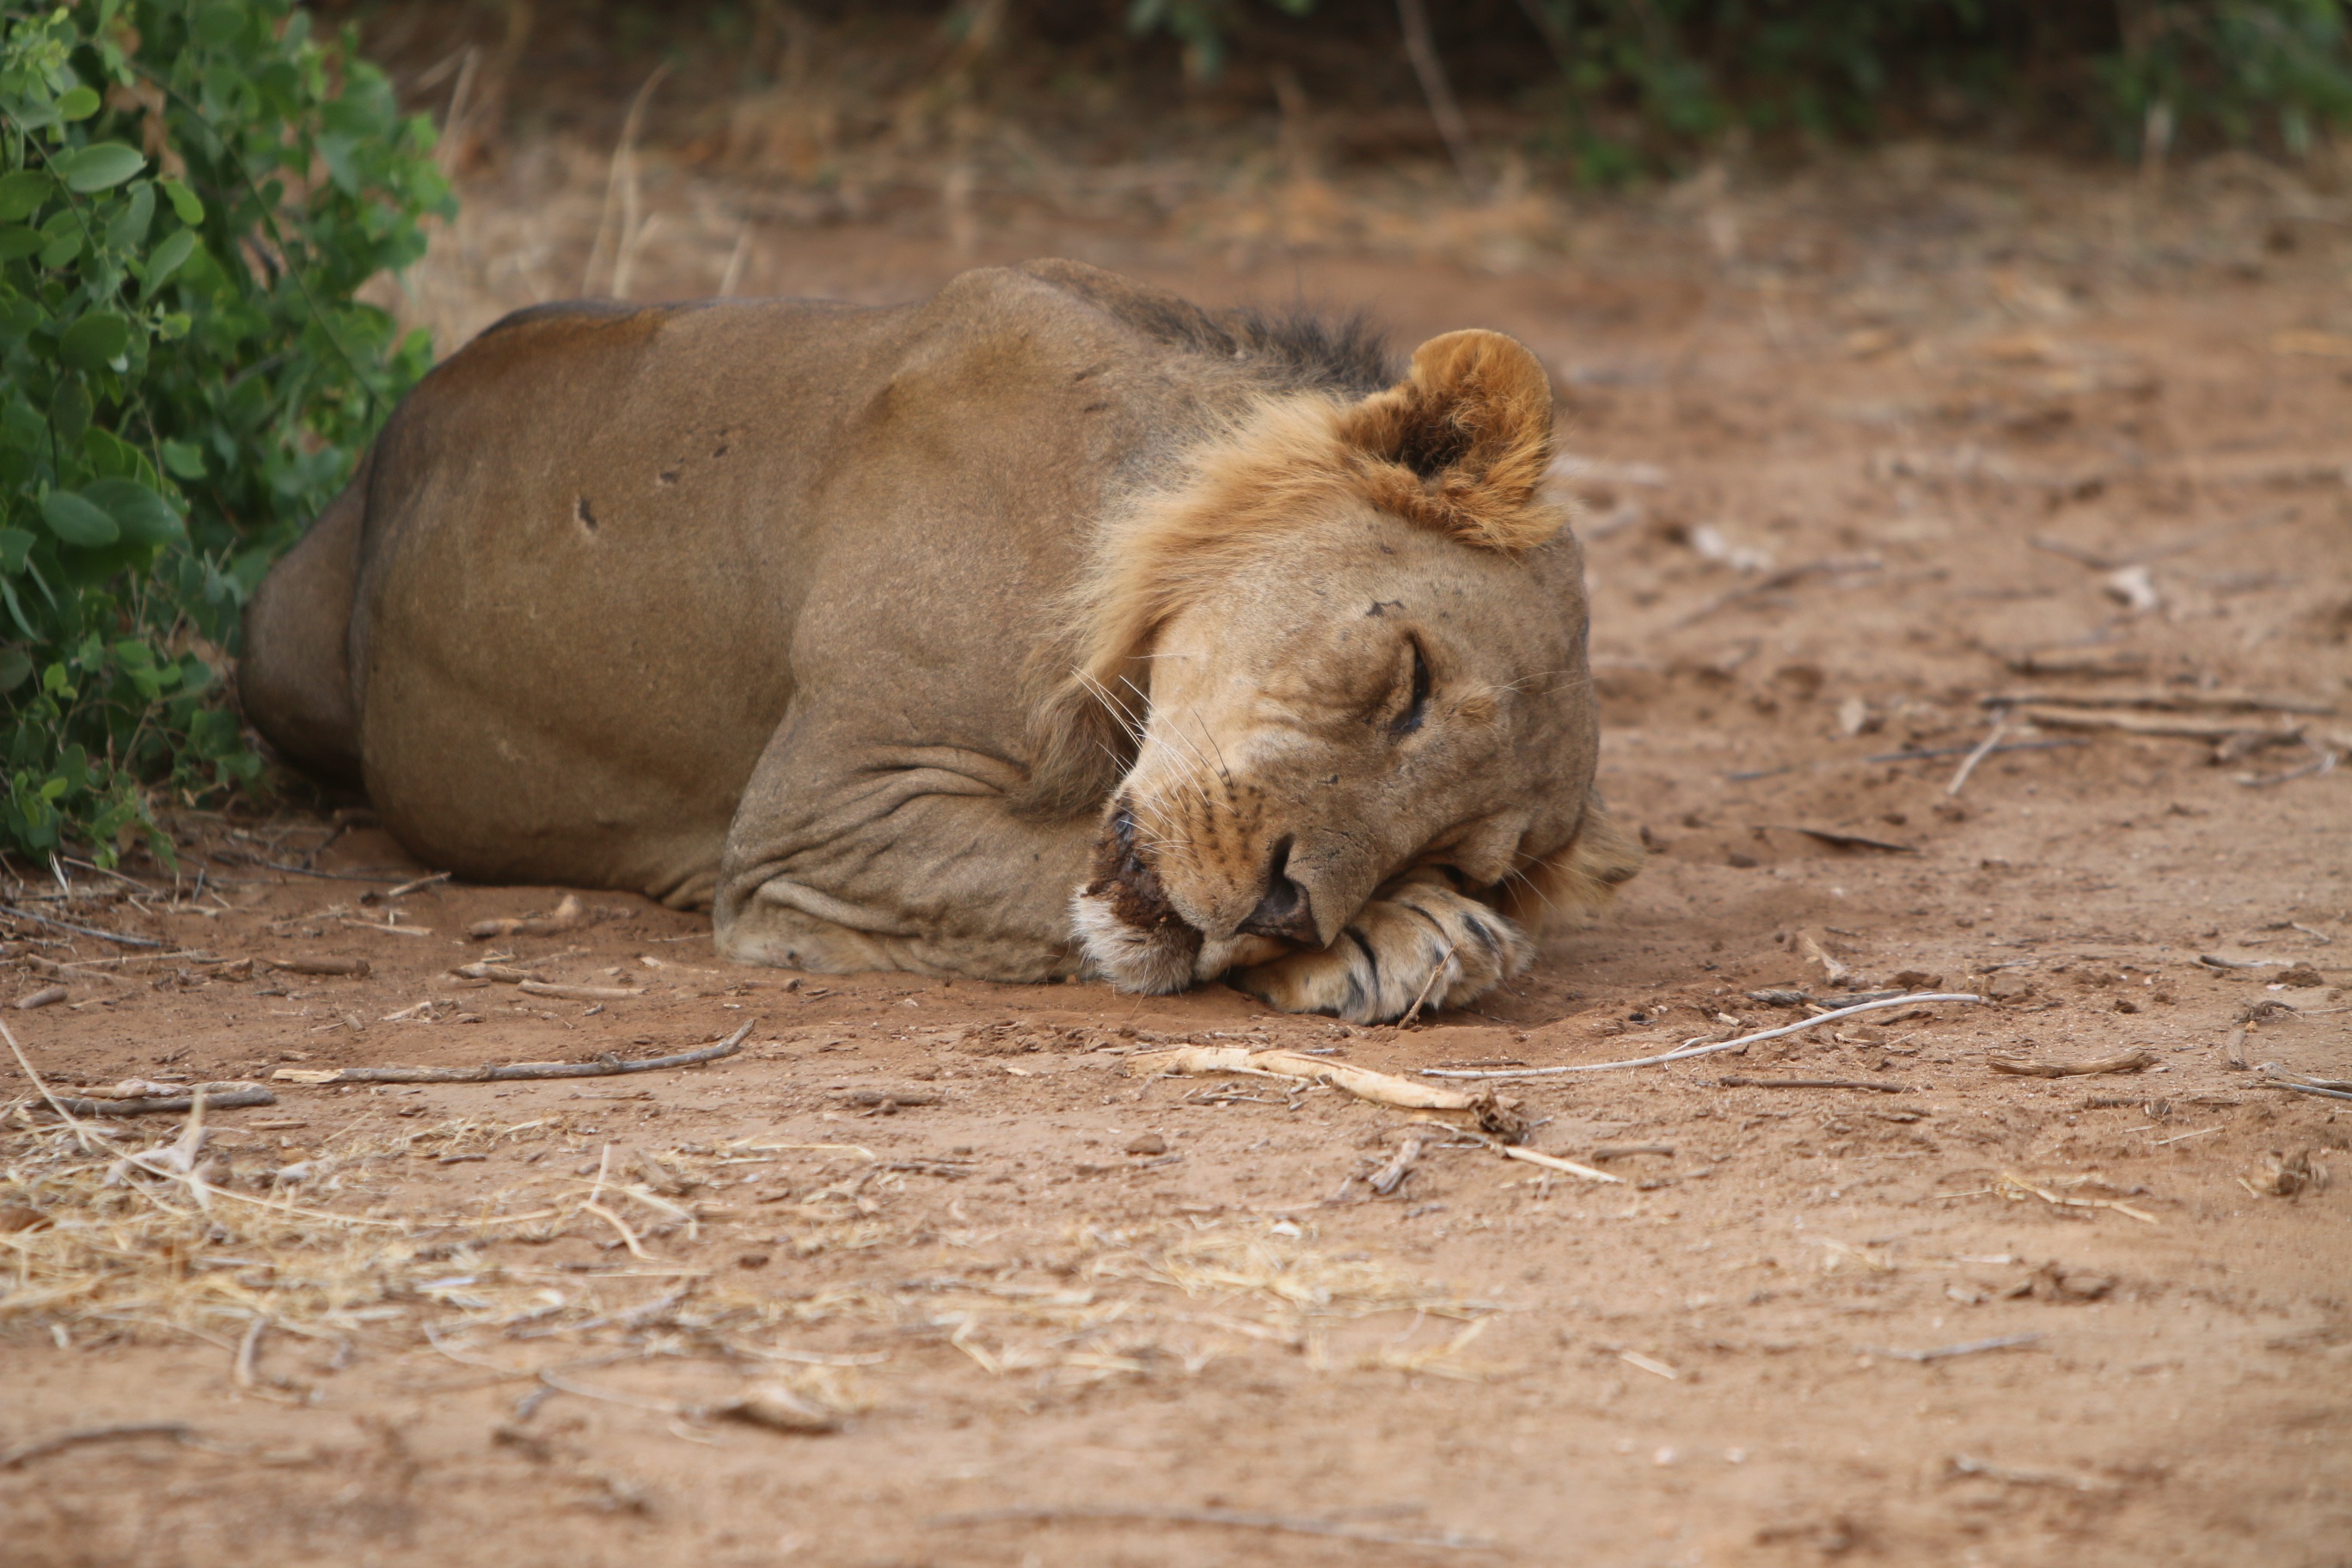
nature, adventure, wildlife, zoo, africa, mammal, fauna, savanna, lion, dream, safari, leo, big cats, outdoor recreation, cat like mammal